Bo Callaway

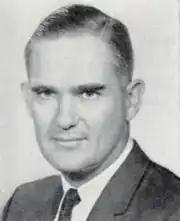

Callaway was born in LaGrange, Georgia, the son of Virginia Hollis and Cason Callaway, and the grandson of Fuller Earle Callaway. He attended Episcopal High School, graduating in 1944. After graduating, he attended Georgia Tech and the United States Military Academy, earning his degree in military engineering in 1949. He served in the United States Army during the Korean War, which after his discharge in 1953, he returned to Georgia to help his parents develop and run Callaway Gardens. He was named executive director there on June 10, 1953.